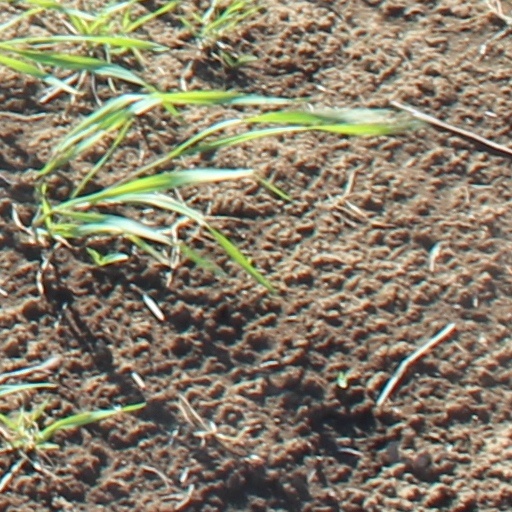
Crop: wheat